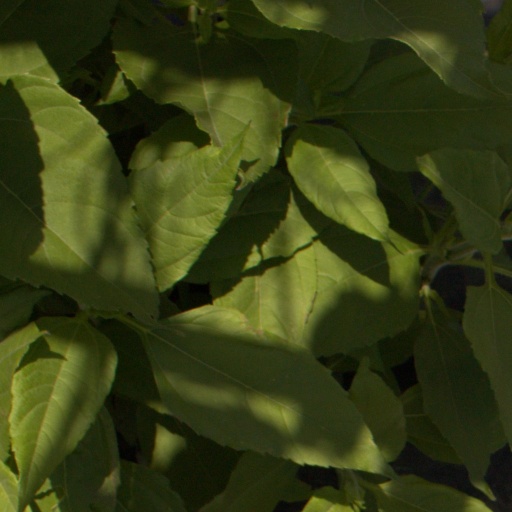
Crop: Jerusalem artichoke